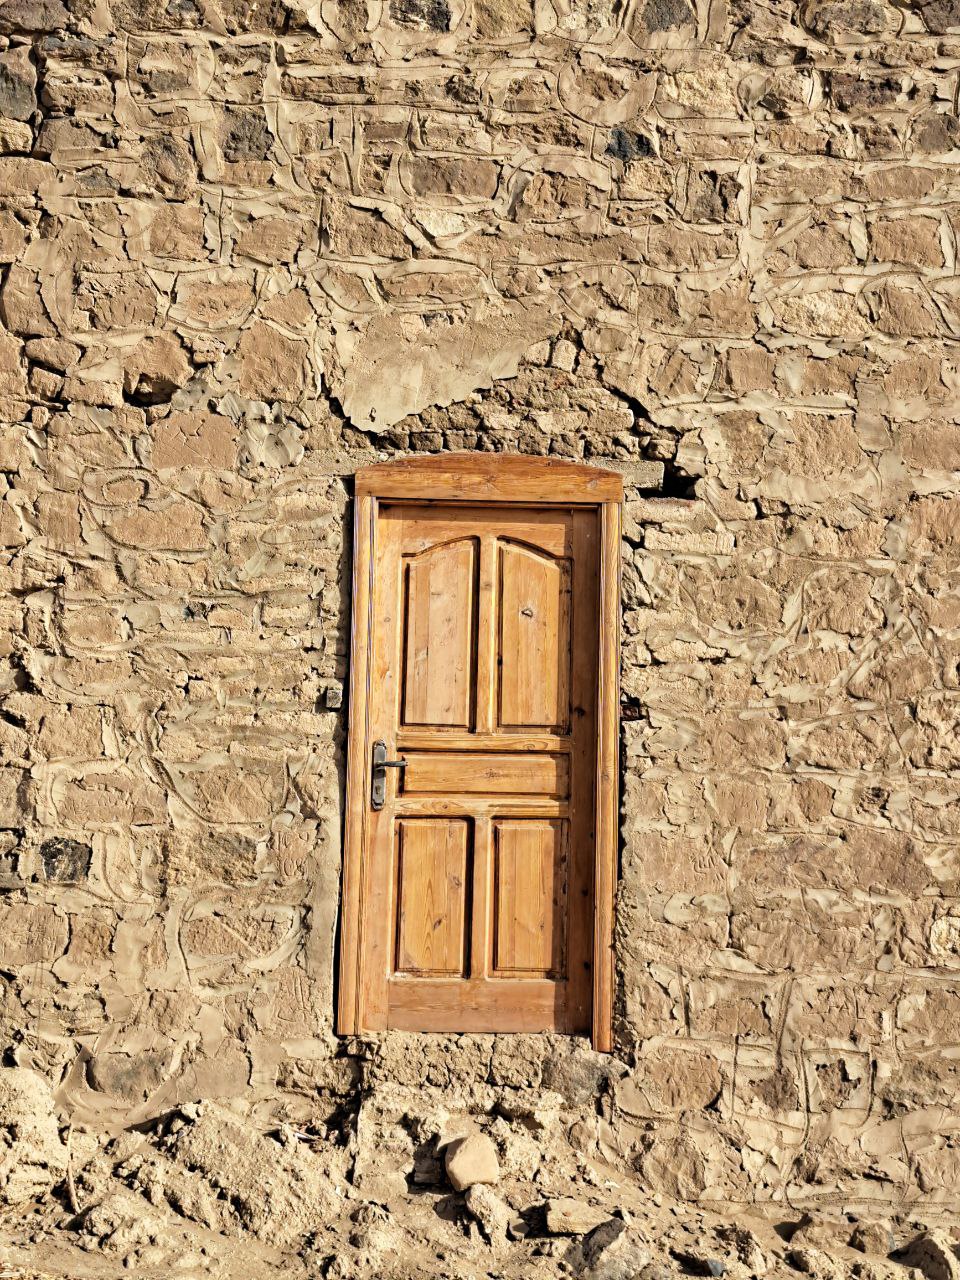
الوصف بالفصحى: باب تاريخي داخل مبنى تقليدي
الوصف بالعامية السودانية: باب أثري في دنقلا، خشب وطمي قديم
التصنيف: Local Culture & Objects
التصنيف الفرعي: Cultural artifacts